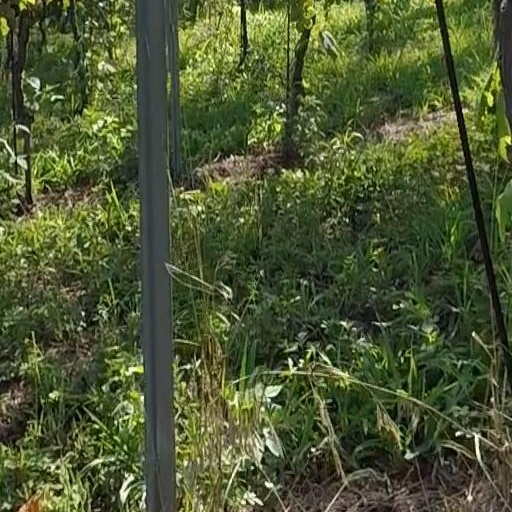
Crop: grape